Prehistory of Transylvania

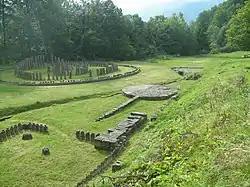
The sanctuaries at Sarmizegetusa Regia, the capital of ancient Dacia

Cultic practices were performed by the people of the Bronze Age in diverse locations: in mountains, trees, springs, rivers, clearings or even, as noted, in specially assigned places inside the settlements. At Sălacea, Bihor County, in the southern area of the settlement of the "Otomani culture" there was a cultic edifice, a megaron type sanctuary measuring 5.20x8.80m, with a porch with two in antis pillars, a pronaos with an elevated altar and a naos with two fixed altars. The solid crust on the altar surface testifies to the rituals involving fire, while the walls nearby were provided with circular orifices (a ventilating system and alternative lighting of the altars depending on sunrise and sunset). On one of them were found nine clay weights, three curved stone knives, and one cylindrical clay stand. The other had nine clay weights in miniature, three curved stone knives and one cylindrical stand.